Franz (crater)

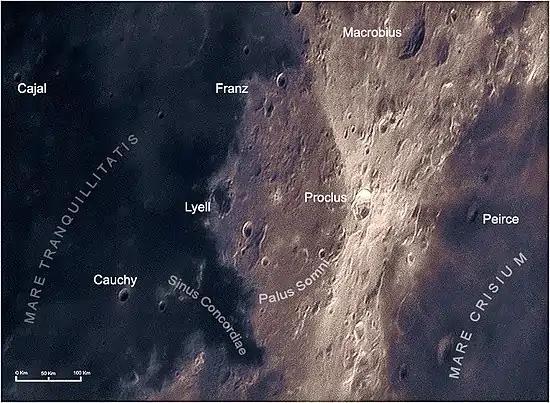
The crater area in selenochromatic format

Franz is a small lunar impact crater identified during the Apollo mission in August 1971 and located along the eastern edge of the Sinus Amoris, a bay that forms a northern extension to the Mare Tranquillitatis. Its diameter is 25 km. It was named after German astronomer Julius Heinrich Franz. It lies to the southwest of the prominent crater Macrobius. To the north is the smaller Carmichael, and to the northwest is the diminutive Theophrastus.